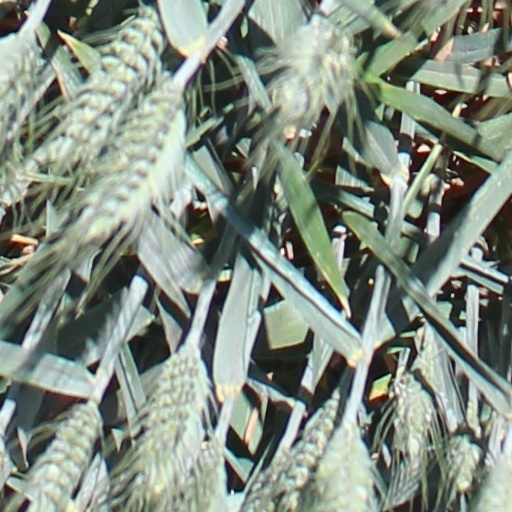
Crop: wheat